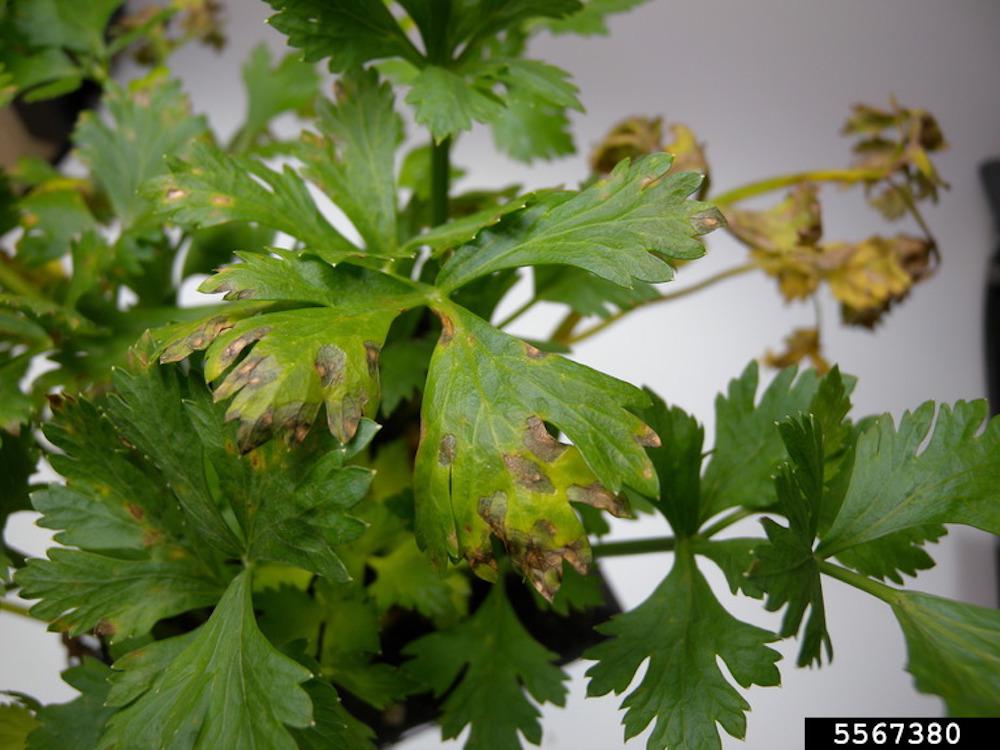
Plant: Carrot
Disease: carrot cercospora leaf blight